Stamira

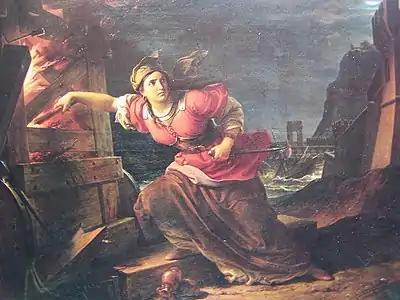
"Stamira", 1877 painting by Francesco Podesti.

Stamira (sometimes spelled Stamura) (date of birth unknown – Ancona, 1 September 1173) was, according to a long-standing tradition, a heroic self-sacrificing woman who saved the city of Ancona during the 1173 siege by Holy Roman Emperor Frederick Barbarossa. Her memory was later taken up prominently by Italian nationalism.